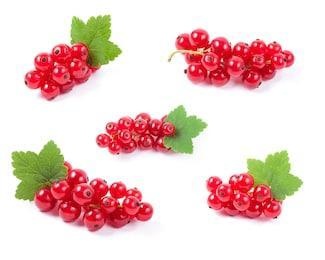
Label: redcurrant